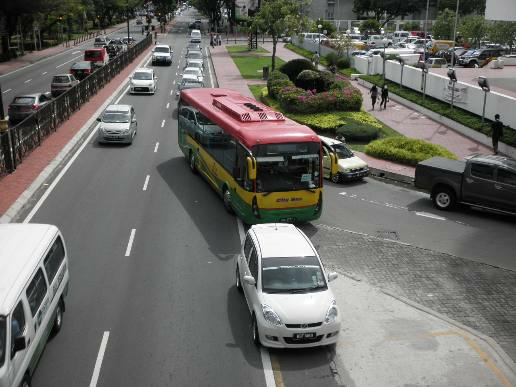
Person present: No